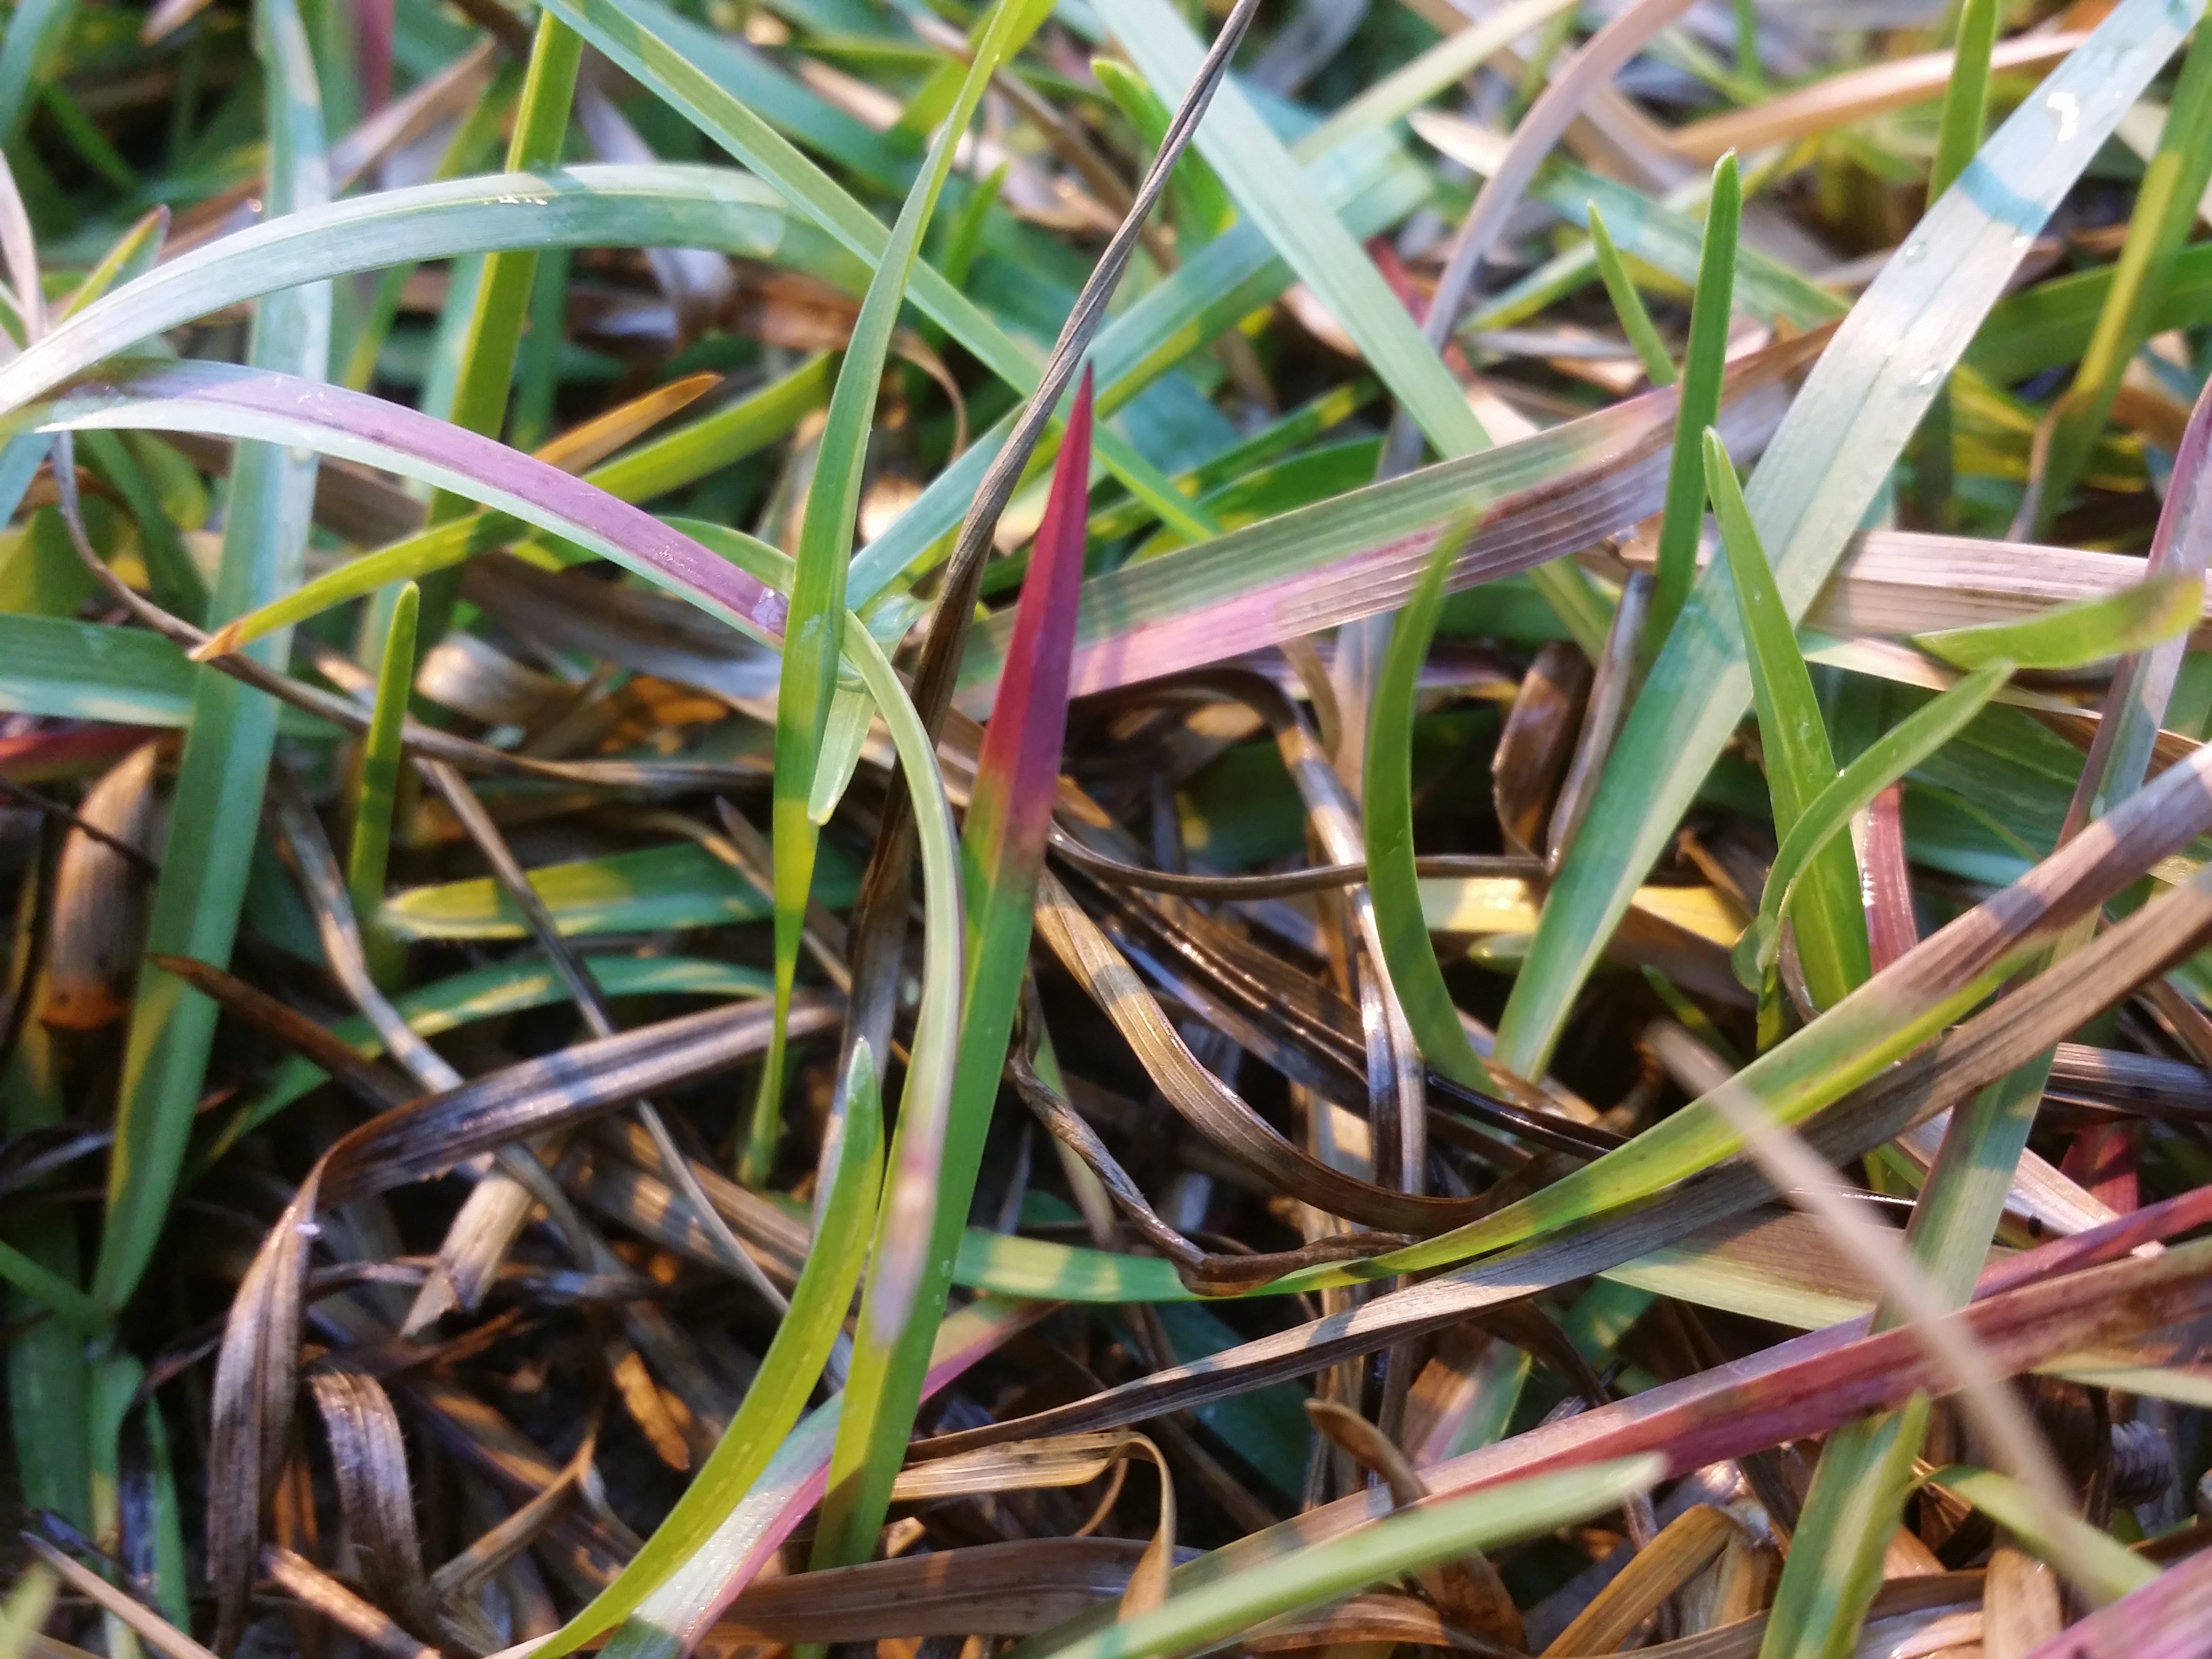
grass, plant, lawn, leaf, flower, green, crop, leaves, vegetation, grass family, phosphorus deficiency, centipedegrass, centipede grass, savannah georgia